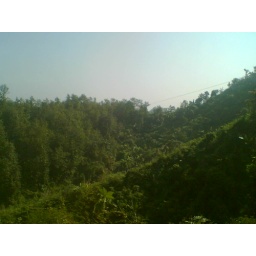
View of hills throgh the bus window in Rangamati - 2